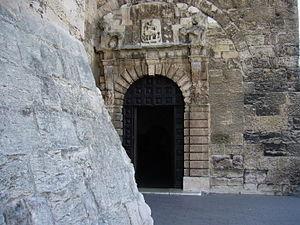
L’abbaye Saint-Victor de Marseille a été fondée au Vᵉ siècle par Jean Cassien, à proximité des tombes de martyrs de Marseille, parmi lesquels saint Victor de Marseille, qui lui donna son nom. L'abbaye prit une importance considérable au tournant du premier millénaire par son rayonnement dans toute la Provence. L'un de ses abbés, Guillaume de Grimoard, fut élu pape en 1362 sous le nom d'Urbain V. À partir du XVᵉ siècle, l'abbaye entama un déclin irrémédiable.